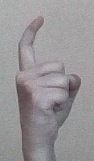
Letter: ra